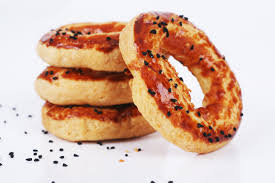
Yemek: simit